Alison Thompson

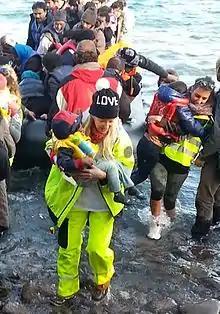
Alison Thompson helping Syrian refugees off a boat.

Early in her life, Thompson worked in Australia as a nurse and math teacher, then worked on Wall Street, attended New York University Film School and became a film director with the Directors Guild of America. Her current full-time volunteer efforts emerged as a result of her experiences following the September 11, 2001 attacks in New York City. Thompson worked at Ground Zero for nine months and afterward, founded Third Wave Volunteers. She is a Mass Incident Commander and paramedic. In 2012, Alison was appointed as the first official Ambassador to the Haitian Ministry of Environment where she still works in reforestation, sustainable energy and cholera initiatives. In 2015, a Doctorate of Letters in the Humanities was conferred upon her by Loyola Chicago University, for her dedication to service, advocacy for women's rights and commitment to encourage and inspire people to give back to their world. Her expertise includes running large refugee camps, field hospitals and resiliency hubs both during and after natural and man-made disasters. Under her leadership, Third Wave Volunteers has grown to over thirty thousand (30,000) first responders who have deployed to events around the world. When discussing the ever-present need for volunteers, Thompson often cites two mottos: "Everyone is needed. No skills required." and "It's easy to be in the wrong place at the wrong time. But, it's leadership to be in the wrong place at the right time." Thompson believes everyone is needed and lectures on leadership, volunteering, sustainability, renewable energy, gender-based violence, vulnerable climates, and corporate social responsibility via the American Program Bureau.